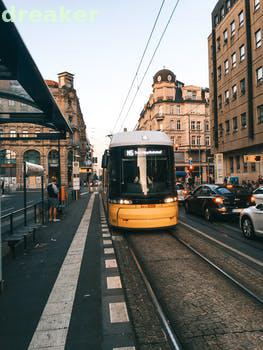
Label: Watermark